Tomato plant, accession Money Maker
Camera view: tilt-top (135 deg); turntable rotation: 150 degrees
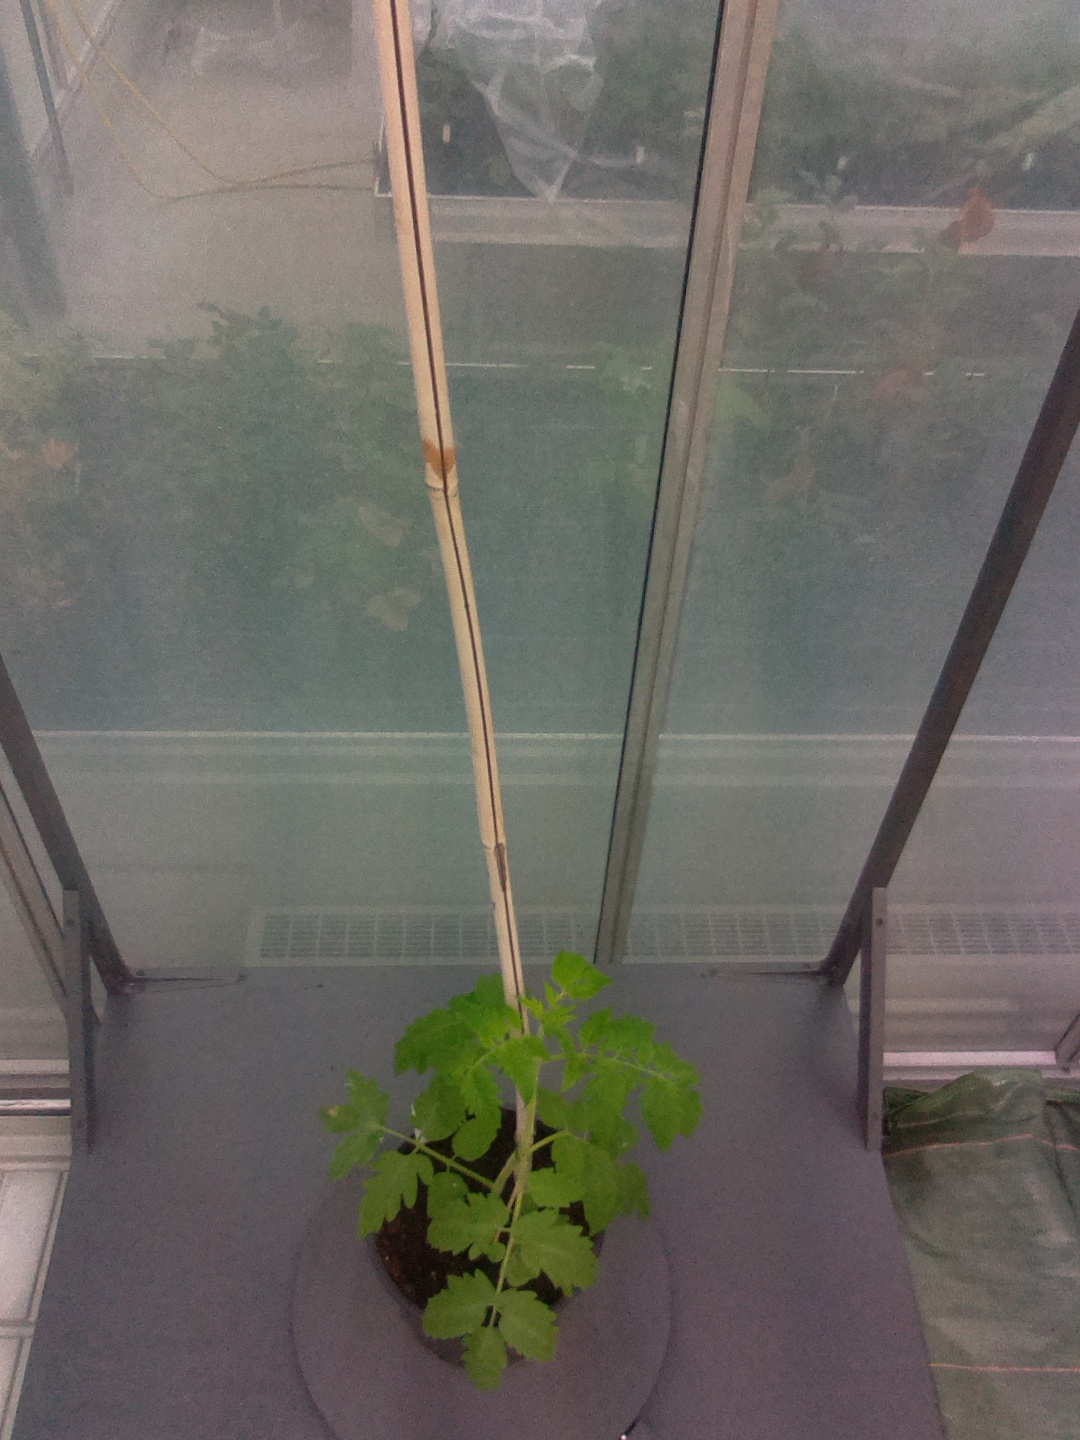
BBCH growth stage 13: 6 of true leaves visible